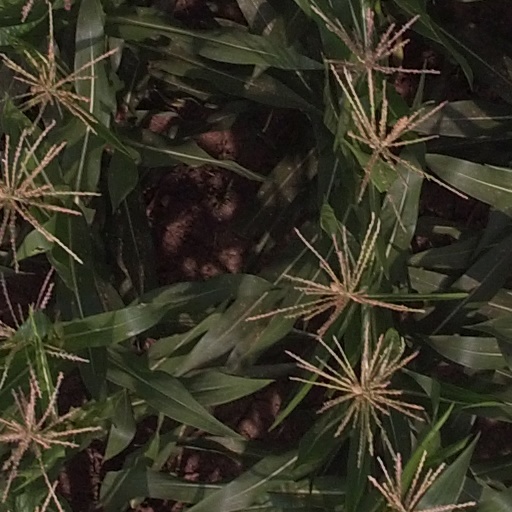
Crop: maize; corn